Describe the emotion expressed in this image:  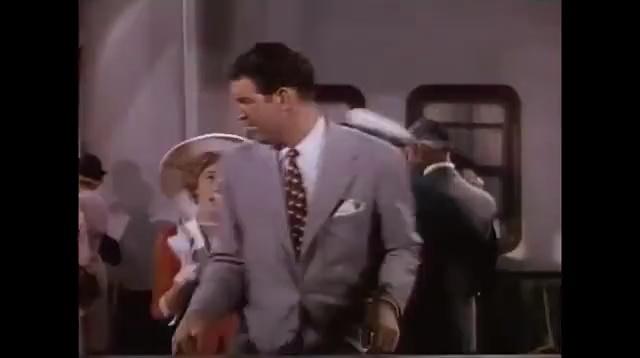
This person displays Fear, valence and arousal with high intensity.